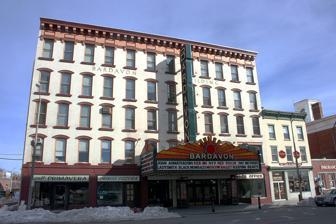
Building: Bardavon 1869 Opera House
Country: United States of America
Year built: 1869
United States historic place Collingwood Opera House and Office Building U.S. National Register of Historic Places Location 35 Market Street, Poughkeepsie , United States Coordinates 41°42′10.72″N 73°55′45.35″W / 41.7029778°N 73.9292639°W / 41.7029778; -73.9292639 Built 1869 Architect J.A. Wood NRHP reference No. 77000939 Added to NRHP October 20, 1977 The Bardavon 1869 Opera House / ˈ b ɑːr d ə v ɒ n / , in the downtown district of Poughkeepsie , New York , United States, is the oldest continuously operating theater in New York State.  Designed by J.A. Wood , it was built in 1869 and served as a venue for various performing arts, community meetings, and celebrations until 1923; it largely resumed this heritage by becoming a general performing-arts facility in 1976. In the interlude period from 1923 to 1975, it served as a cinema , although there were some live performances, especially vaudeville , during this period. Originally called the Collingwood Opera House after its owner and operator James Collingwood, the theater featured an unusual two-stage dome. Between 1869 and 1921, many notable figures of the day graced the Bardavon's stage, including Sarah Bernhardt and John Barrymore . History The Bardavon was designed by prominent Poughkeepsie architect J. A. Wood and built by James S. Post, the latter notable for designing or erecting architectural structures in the Poughkeepsie central business district and Vassar College . An extensive renovation was undertaken in 1905 and supervised by architect William Beardsley , who also designed the Dutchess County Court House and Attica state prison .  The theater was not reopened until January 1, 1923, when it was opened under the new name The Bardavon Theater. At that time, it was bought by Paramount, and in 1928 a Wurlitzer theatre pipe organ was added.  This organ was removed in the mid 1960s and installed in a private residence in Scarsdale, NY until subsequent dismantling by a private collector, and placed in storage.  It is most likely the theater where cult film director Edward D. Wood Jr. served as an usher in his youth, although sources do not often specify the Bardavon by name.  In 1947, the theater was further modernized and a movie marquee added.  The style of the interior after the renovation has been described as neo-classic . View of the stage The venue continued as a cinema up until 1975, when massive redevelopment of the downtown area threatened it with demolition.  Sitting where it does, it was near-adjacent to the site of the new Civic Center and a proposed arterial highway project.  There were plans to raze the building and use the site for a parking lot. Concerned citizens banded together to save the theater and were successful in getting it named to the National Register of Historic Places on August 20, 1977 — and renamed The Bardavon 1869 Opera House.  Since then, over $5 million has been raised and used to partially renovate the Bardavon, which is now in use again as a venue for a broad range of performing arts including theater, dance, music, opera, and other genres.  The original Wurlitzer pipe organ was discovered in 1983 by the New York Theatre Organ Society, www.nytos.org, and a deal was struck for the renovation and re-installation of the instrument with NYTOS as permanent curator holding ownership of the instrument. The Bardavon has been the home of the Hudson Valley Philharmonic for over 40 years.  In one notable 1953 performance, former First Lady Eleanor Roosevelt provided the narration for Prokofiev's Peter and the Wolf . On 30 August 2020, The Bardavon 1869 Opera House offered a free online series entitled "Albums Revisited". Performances Actors and musicians who have performed at the Bardavon and UPAC Al Pacino Andre Watts Ani DiFranco The Bacon Brothers Barenaked Ladies B.B. King Bela Fleck Bill Cosby Blondie Bob Dylan Bob Weir Bo Diddley Brad Mehldau Bruce Hornsby Buddy Guy Buffalo Bill Burning Spear Butch Miles Capitol Steps Carol Channing Cher Cherish the Ladies Chick Corea Chris Botti Chris Brubeck Chris Cornell Clint Black Cyndi Lauper Dan Zanes and Friends Dark Star Orchestra Dave Brubeck David Bromberg David Byrne David Crosby David Sedaris Derek Trucks Dickey Betts D.L. Hughley Don Mclean Dr. John Duke Robillard Eddie Izzard Eddie Palmieri Edie Brickell Eric Idle Ernest Borgnine The Four Seasons Frankie Valli Frank Sinatra Garrison Keillor Gary Burton George Carlin Gladys Knight Goo Goo Dolls Graham Nash Great Southern Gregg Allman Harry Belafonte Harry Chapin Harry Houdini Henny Youngman Henry Rollins Hot Tuna Ian Anderson Indigo Girls Itzhak Perlman The J. Geils Band Jerry Bergonzi Jimmy Cliff Jimmy Sturr Joan Armatrading Joan Baez Joe Jackson John Hiatt John Philip Sousa Jonny Lang Joshua Bell Kathy Griffin Kathy Mattea Keb' Mo' Kenny Loggins Keri Noble Ladysmith Black Mambazo Laurie Anderson Les Ballets Africains Lewis Black Linda Eder Liza Minnelli Lonestar Loretta Swit Los Lobos Los Lonely Boys Lou Rawls Lou Reed Lyle Lovett Madeleine Peyroux Mickey Hart Milton Berle Natalie Cole Natalie MacMaster Natalie Merchant North Mississippi Allstars OK Go Pat Benatar Pat Metheny Patti LaBelle Peru Negro Nexus Peter Frampton Pete Seeger Pixies Quartetto Gelato Queen Latifah Ralph Stanley Ramblin' Jack Elliott RatDog Richard Thompson Richie Havens Robert Cray Ron White Roy Hargrove Rufus Wainwright Ryan Adams Sarah McLachlan Sharon Isbin Shawn Colvin Sinéad O'Connor Smokey Robinson Steve Goodman Steve Martin Paul Winter Steven Wright Talking Heads Todd Rundgren Tom Hambridge Tony Bennett Whoopi Goldberg Wynton Marsalis "Weird Al" Yankovic Youssou N'Dour Yo-Yo Ma Zakir Hussain Paul Winter Zappa Plays Zappa Ambika & Priya Kala Mychael Gallagher Bernie Williams (baseball player/guitarist) Name by dates Collingwood Opera House: 1869–1921 Bardavon Theater: 1923–1975 Bardavon 1869 Opera House: 1976–present References